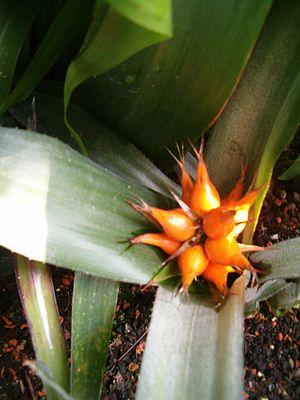
Aechmea allenii est une espèce de plante de la famille des Bromeliaceae, endémique du Panama.